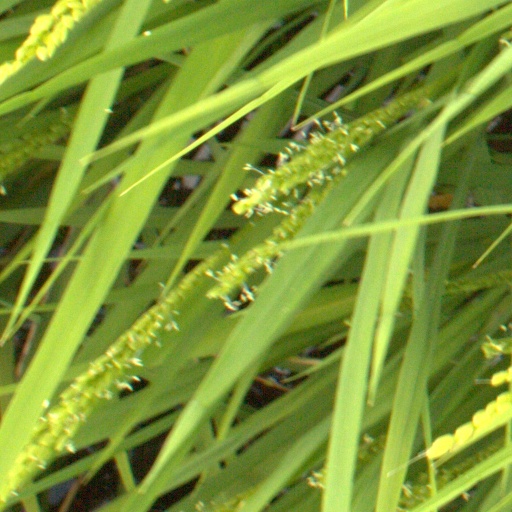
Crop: rice